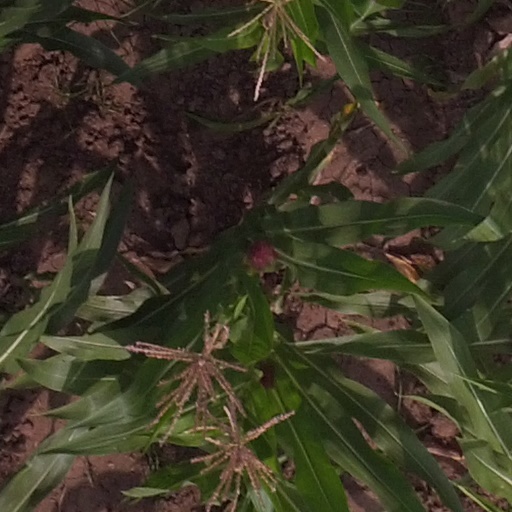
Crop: maize; corn